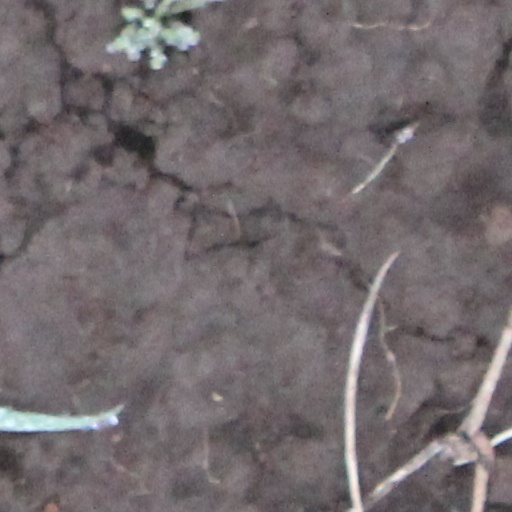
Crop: wheat